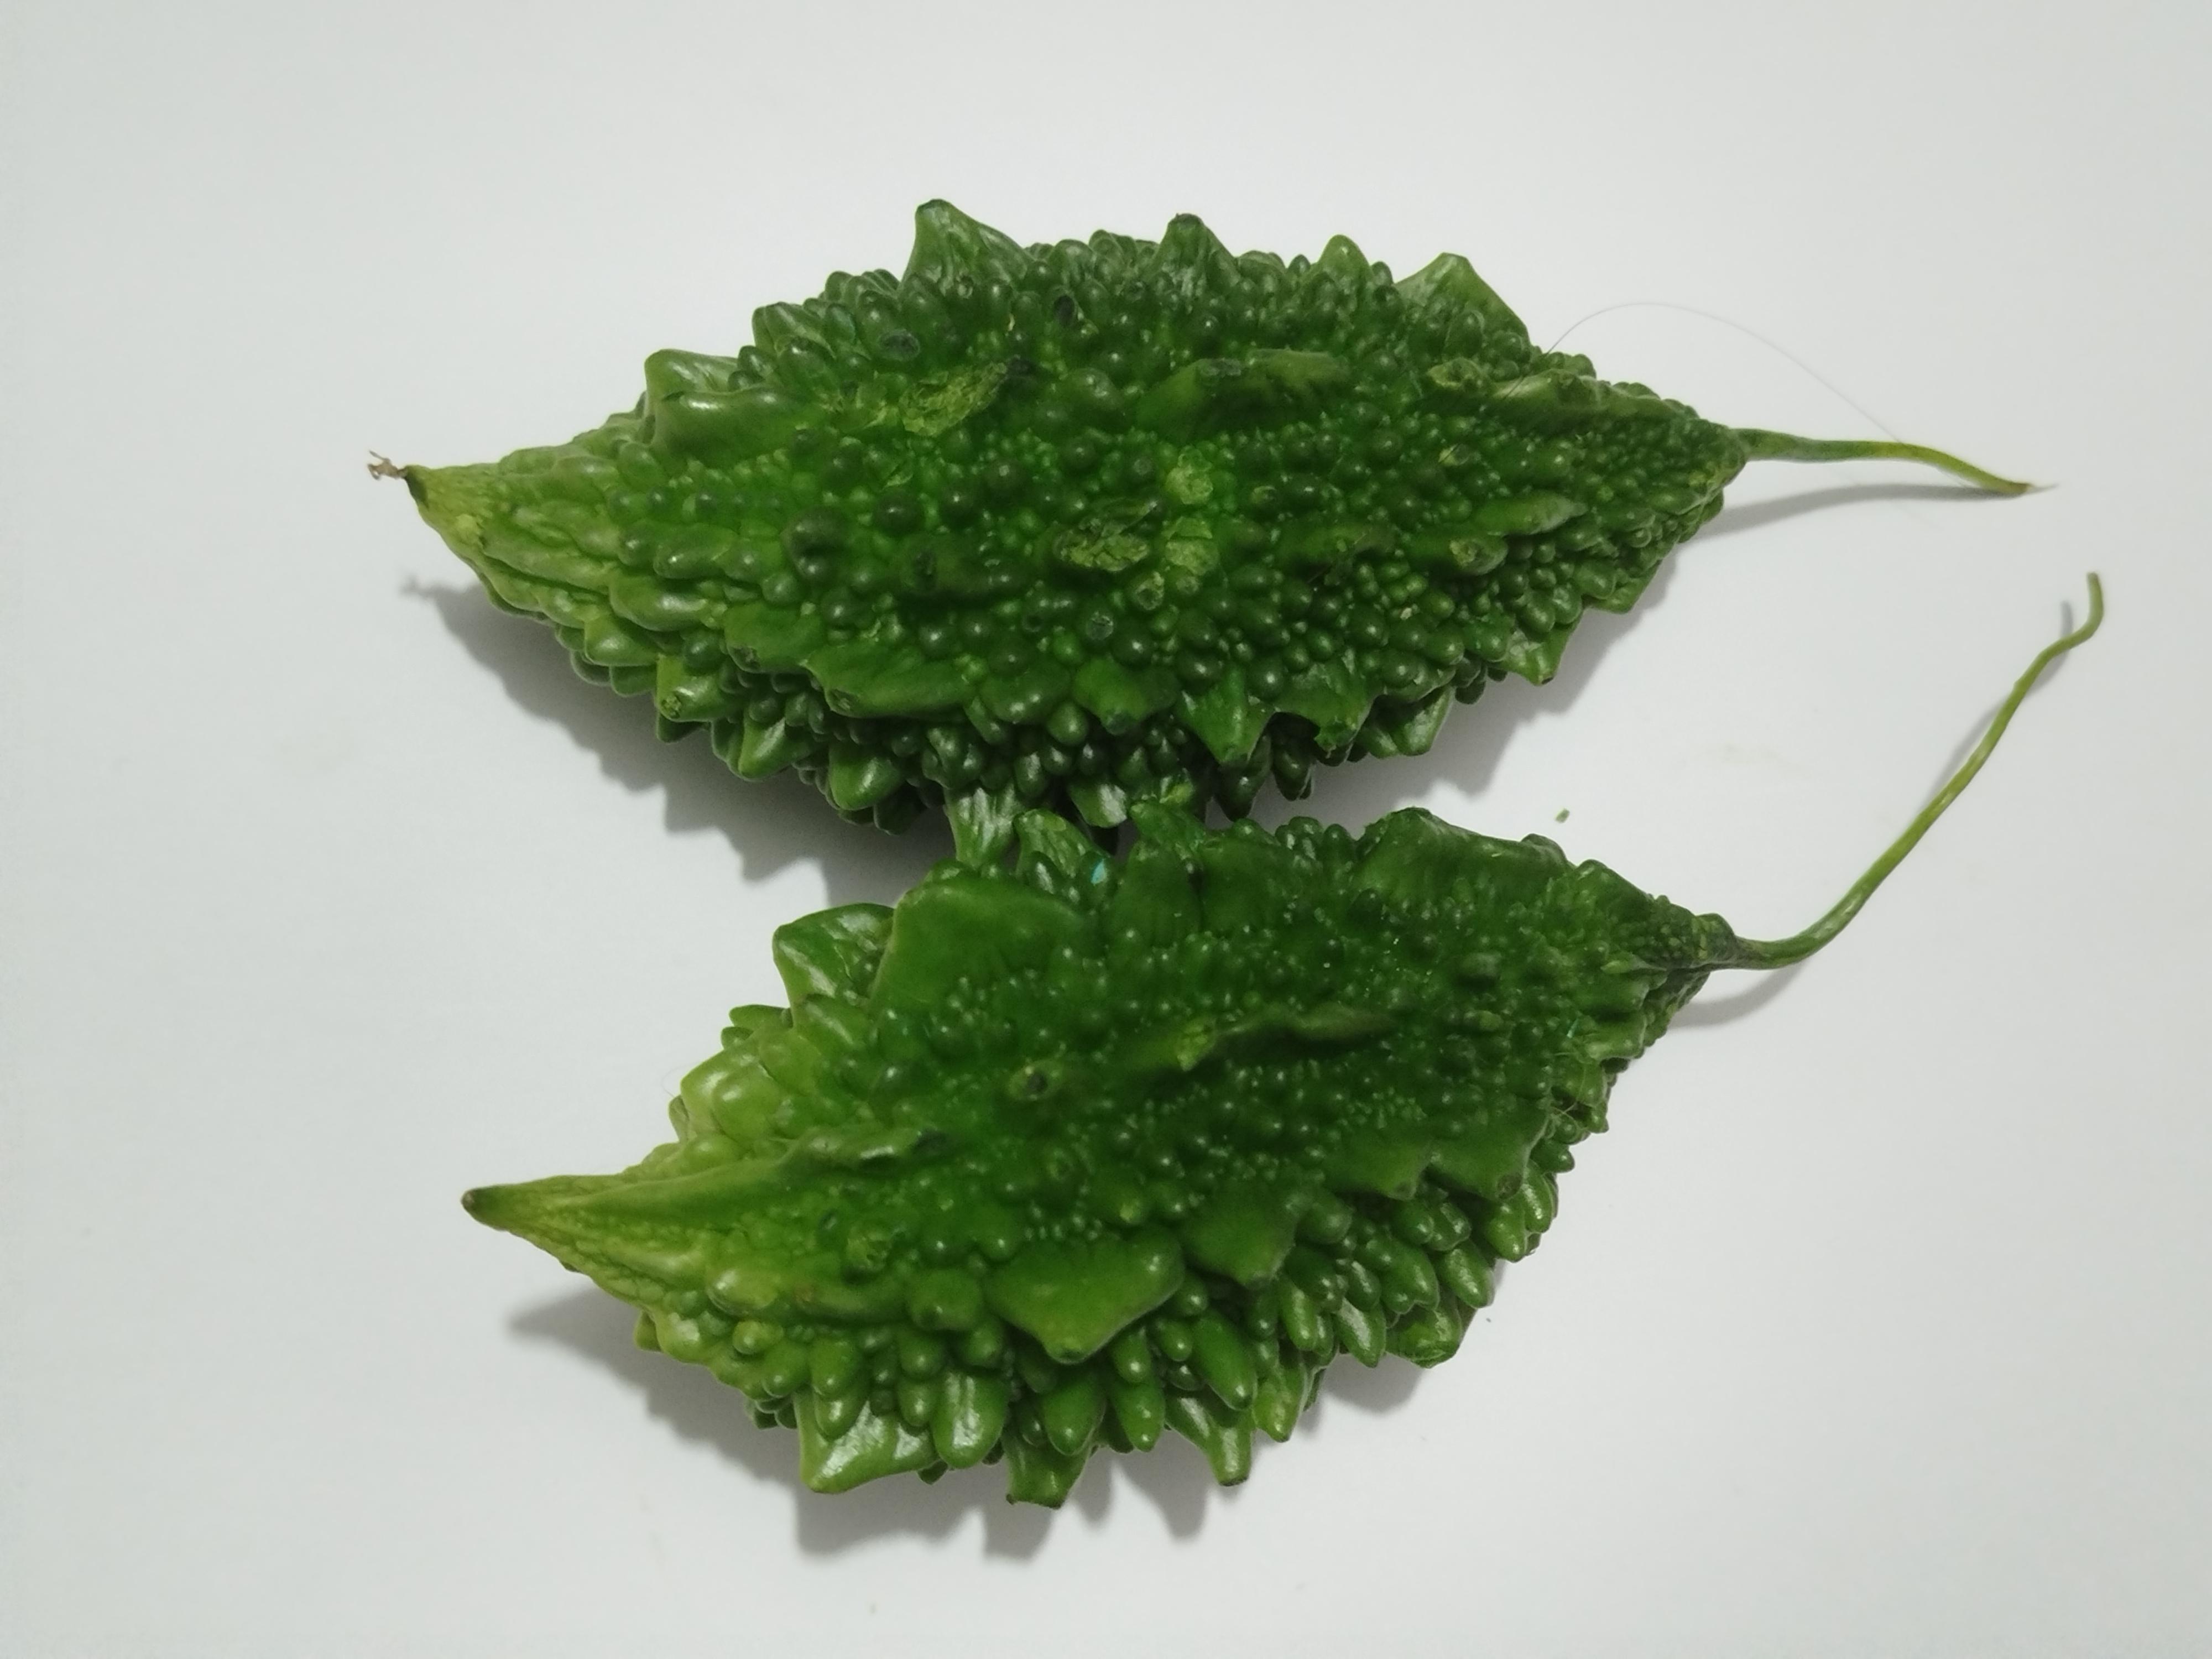
Label: Bitter melon